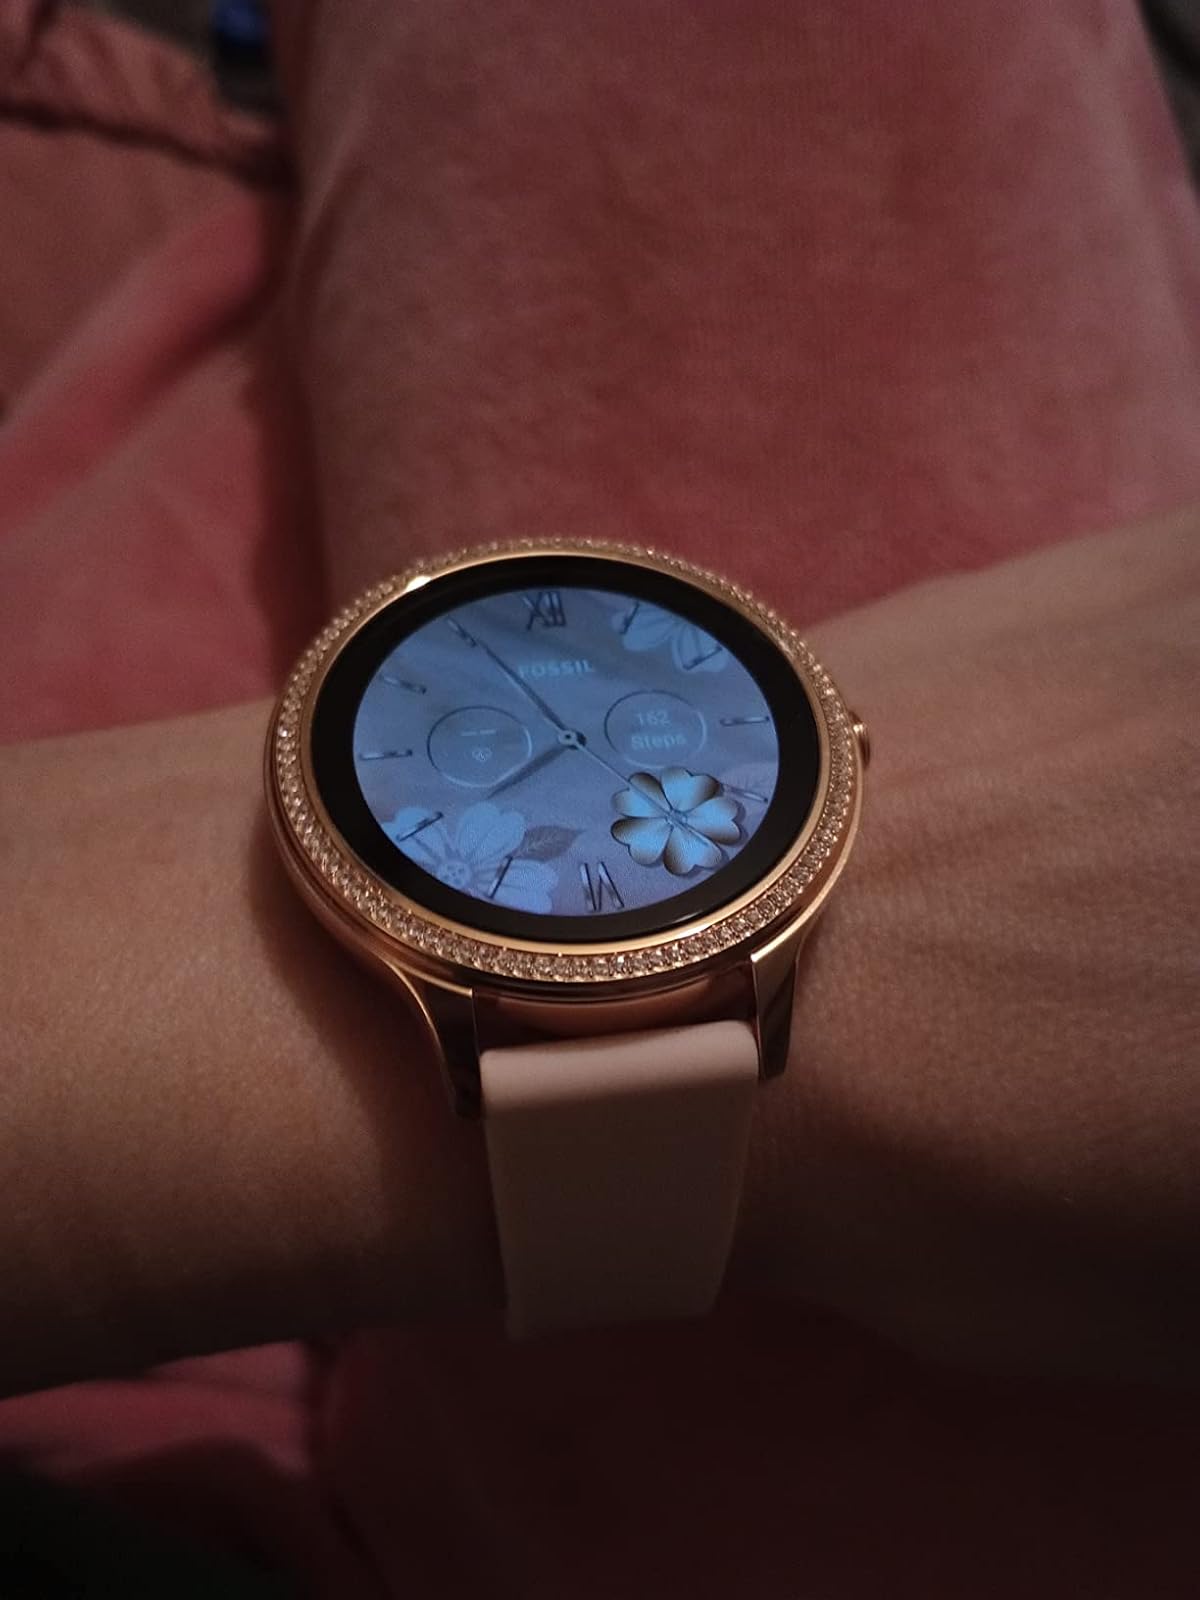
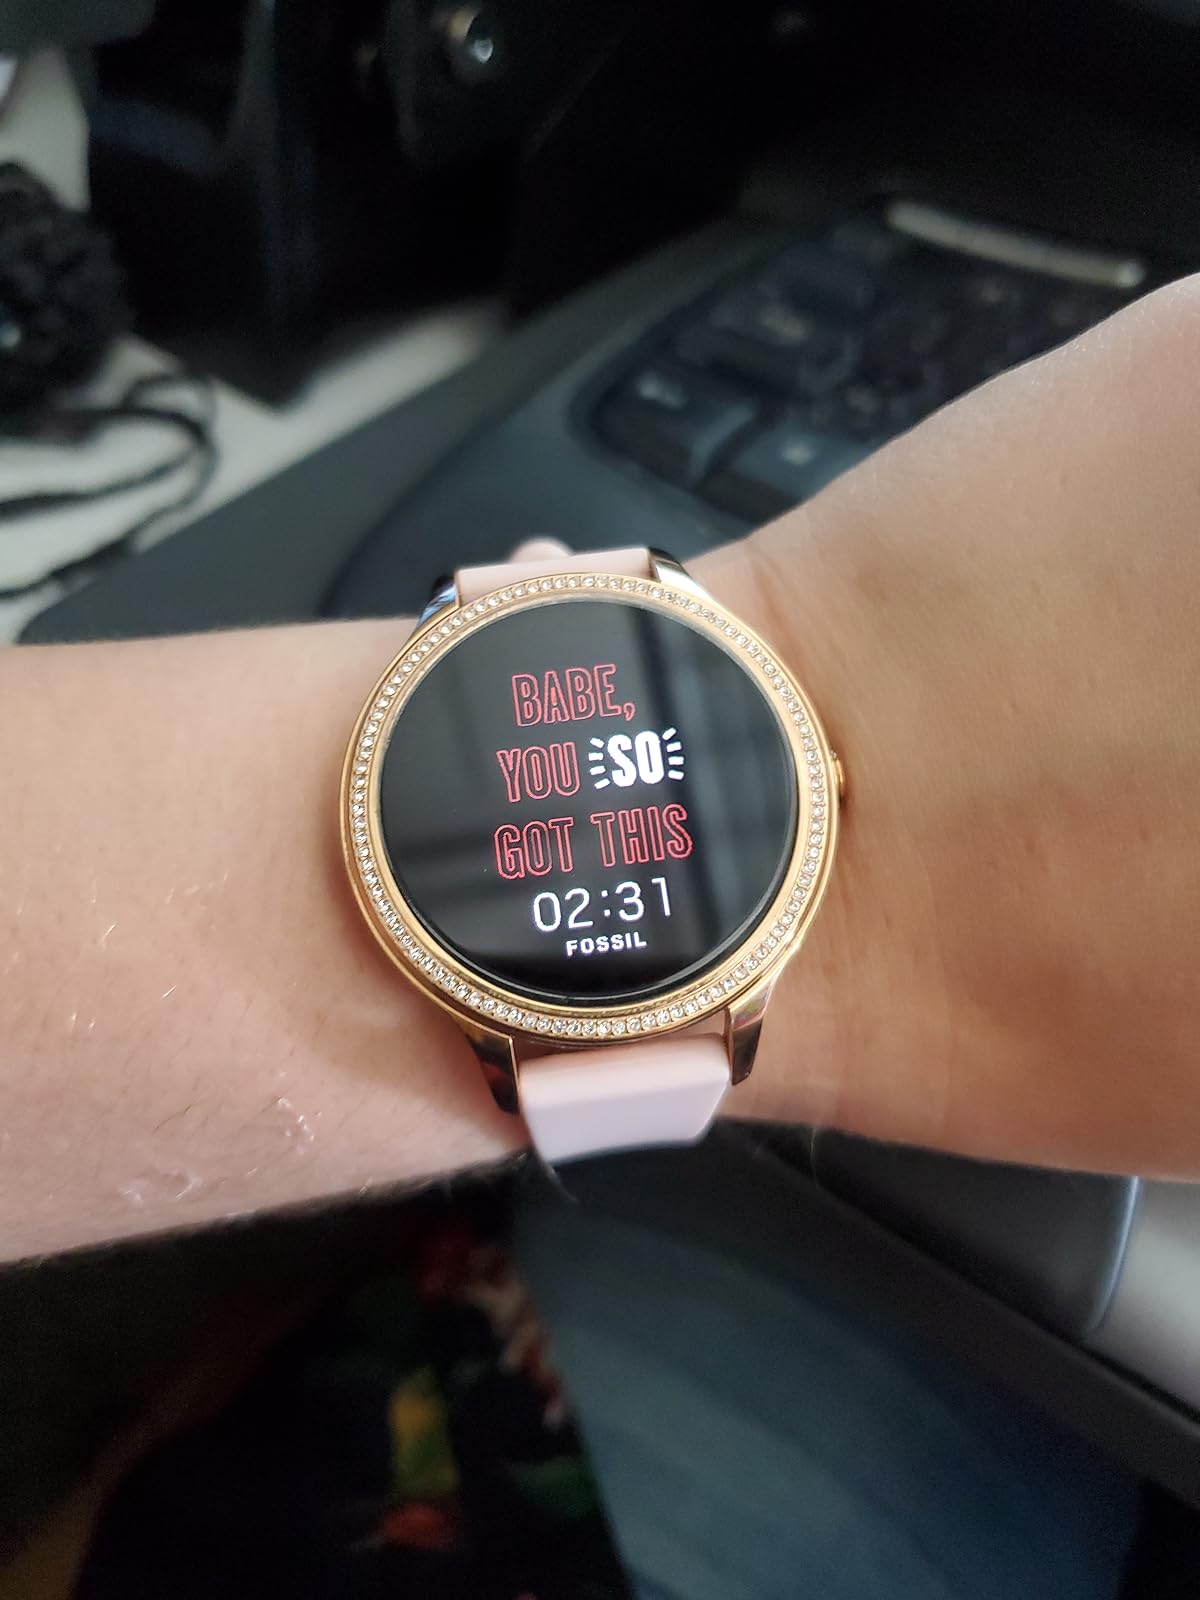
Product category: smartwatch
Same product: yes